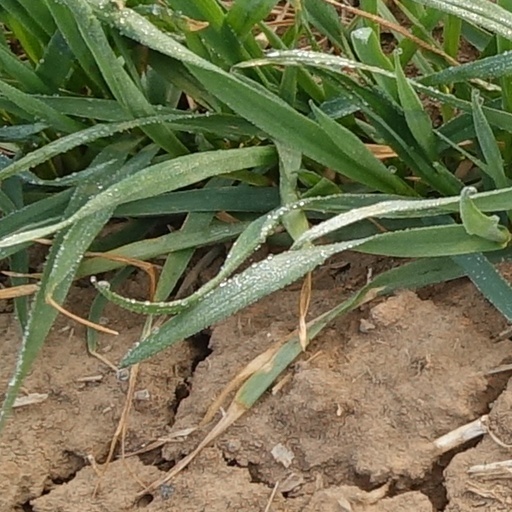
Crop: wheat